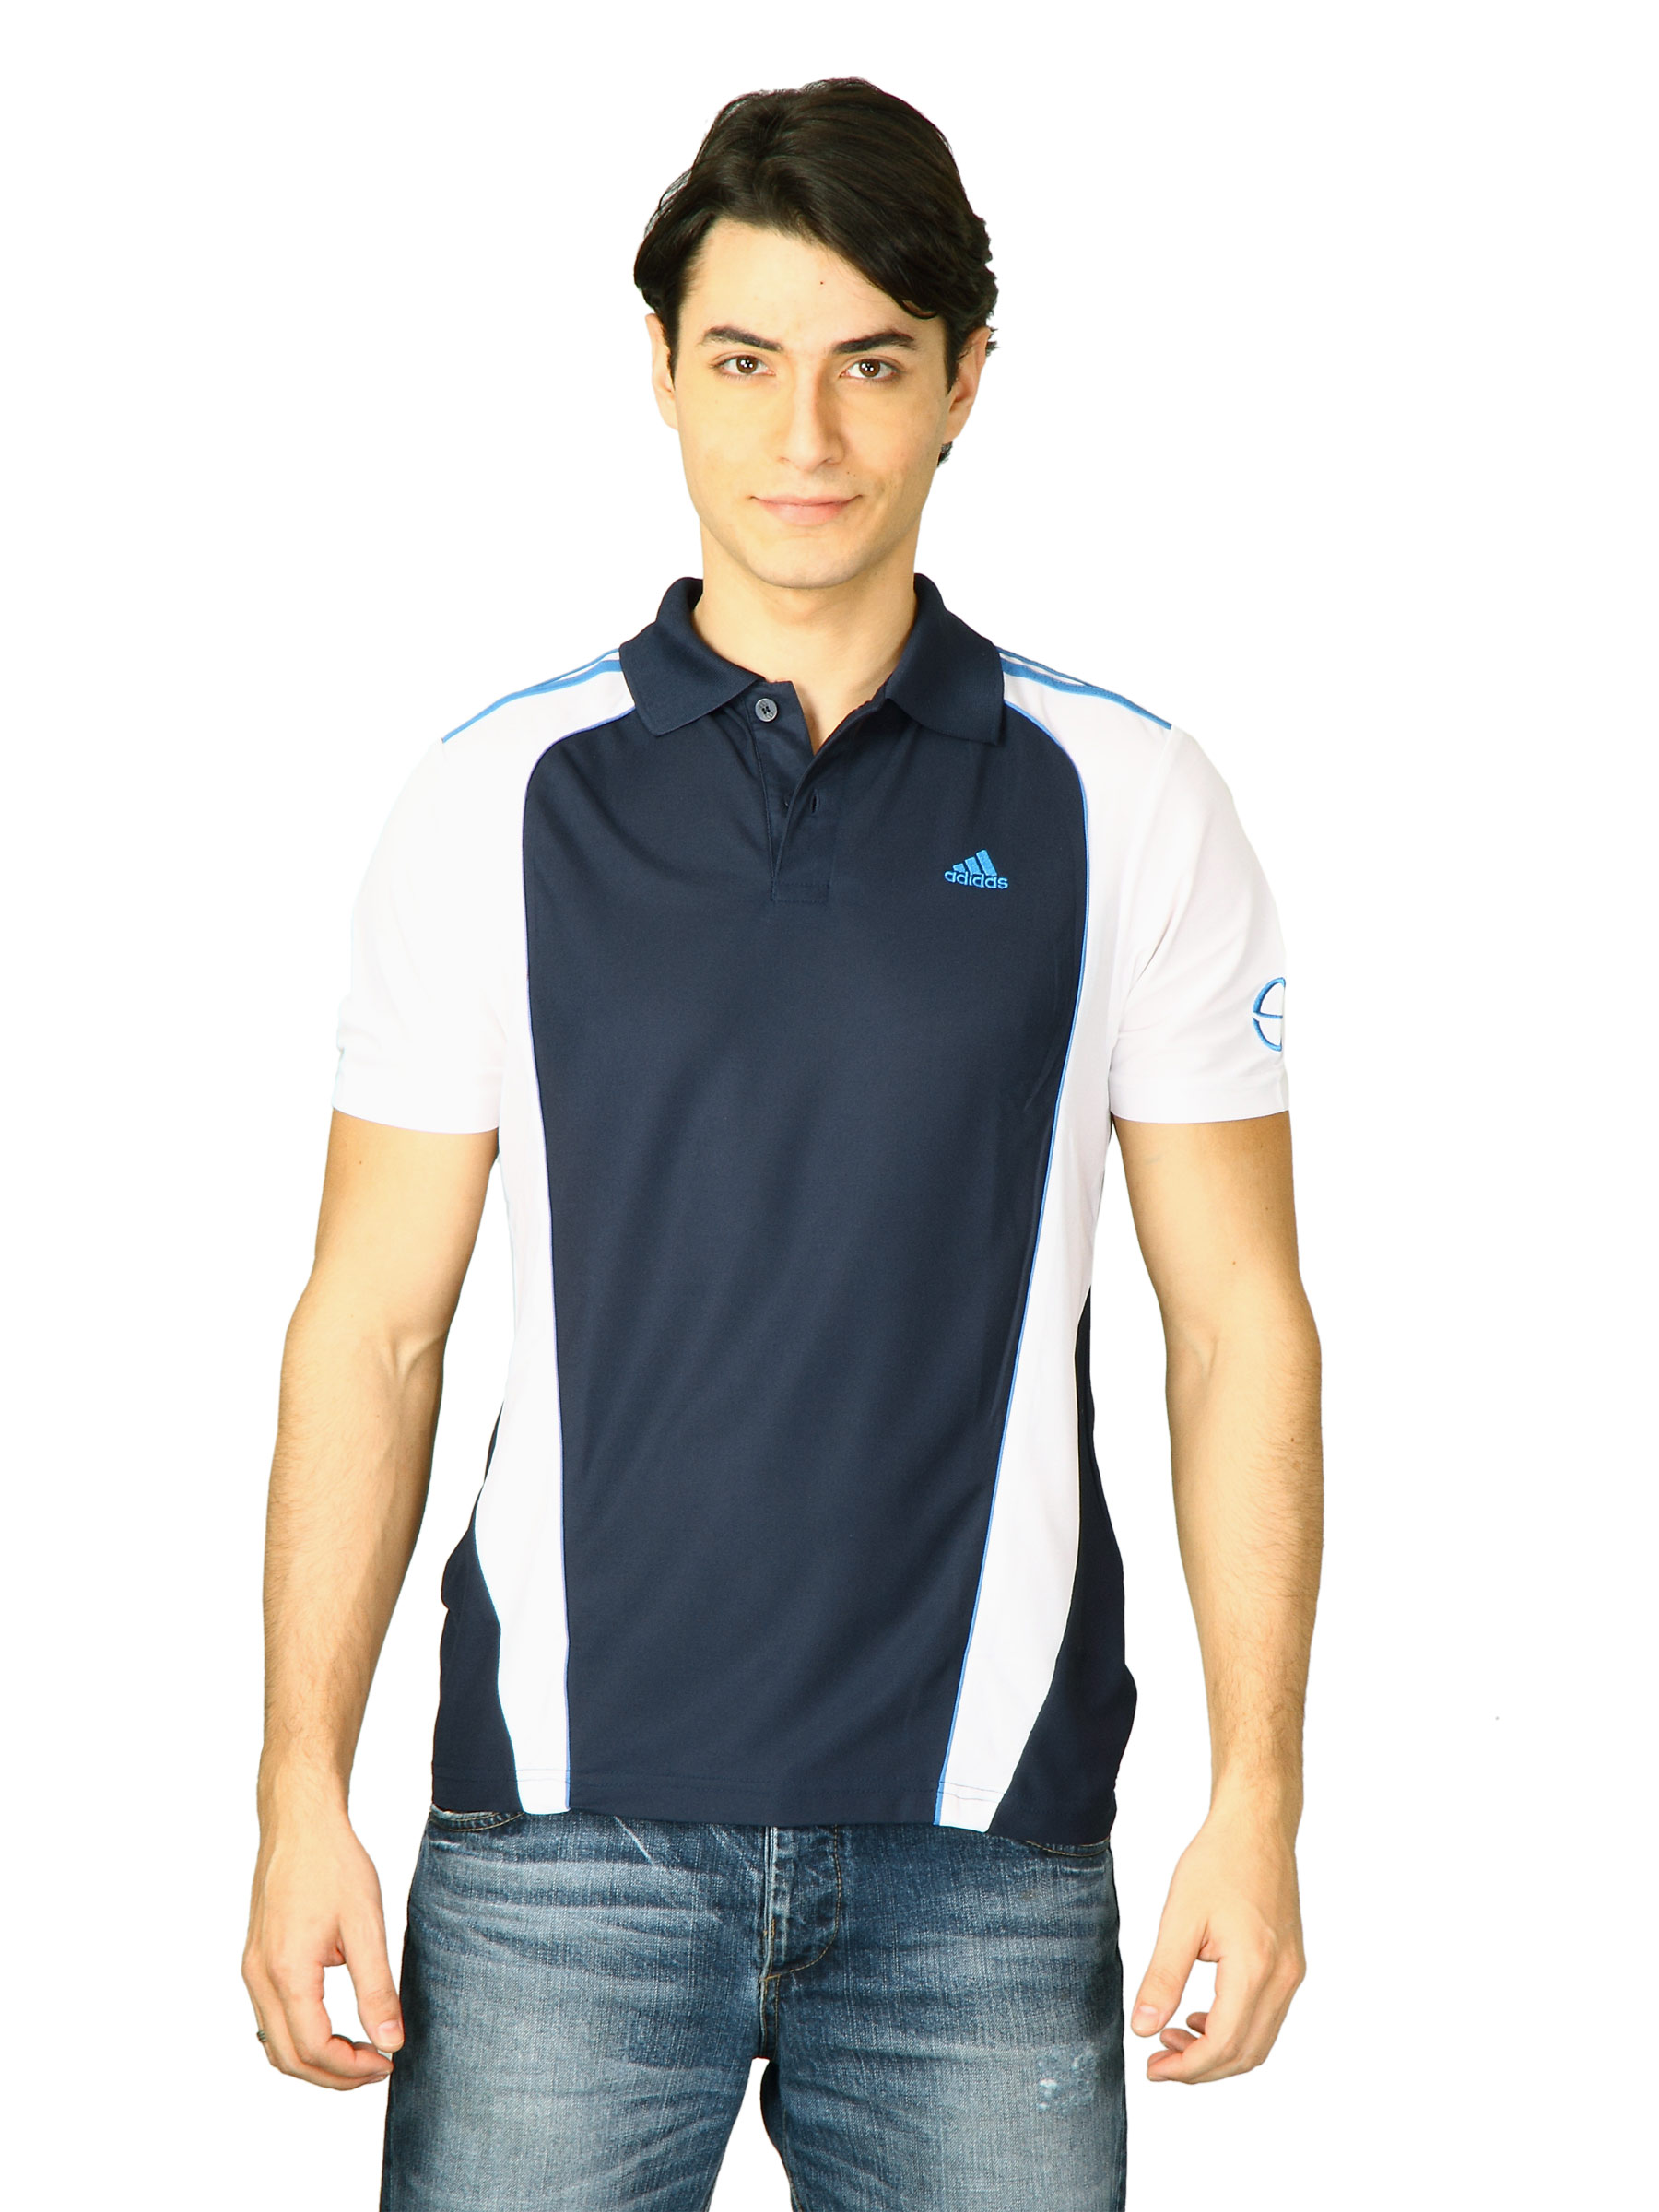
ADIDAS Men  Navy Blue Polo T-shirt
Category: Apparel / Topwear / Tshirts
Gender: Men
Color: Navy Blue
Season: Spring 2013
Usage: Sports